Friedrichshafen FF.48

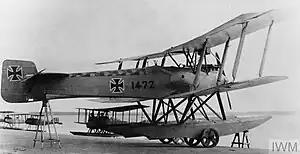
A FF.48 with axles positioned underneath its floats

The Friedrichshafen FF.48 was a German two-seat floatplane fighter built during World War I by the Friedrichshafen Aircraft Construction Company for the Imperial German Navy's Naval Air Service. Three prototypes were built during 1917, but the aircraft was not selected for production.